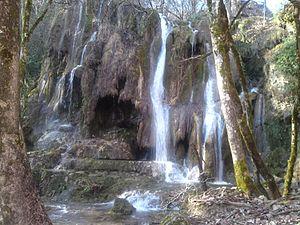
cascade de Clairefontaine sur l'Arène à Virieu-le-Grand
Virieu-le-Grand est une commune française située dans le département de l'Ain, en région Auvergne-Rhône-Alpes. Le canton de Virieu-le-Grand, qui fait partie de l'arrondissement de Belley, comporte, en 2010, 13 communes et 4 324 habitants.